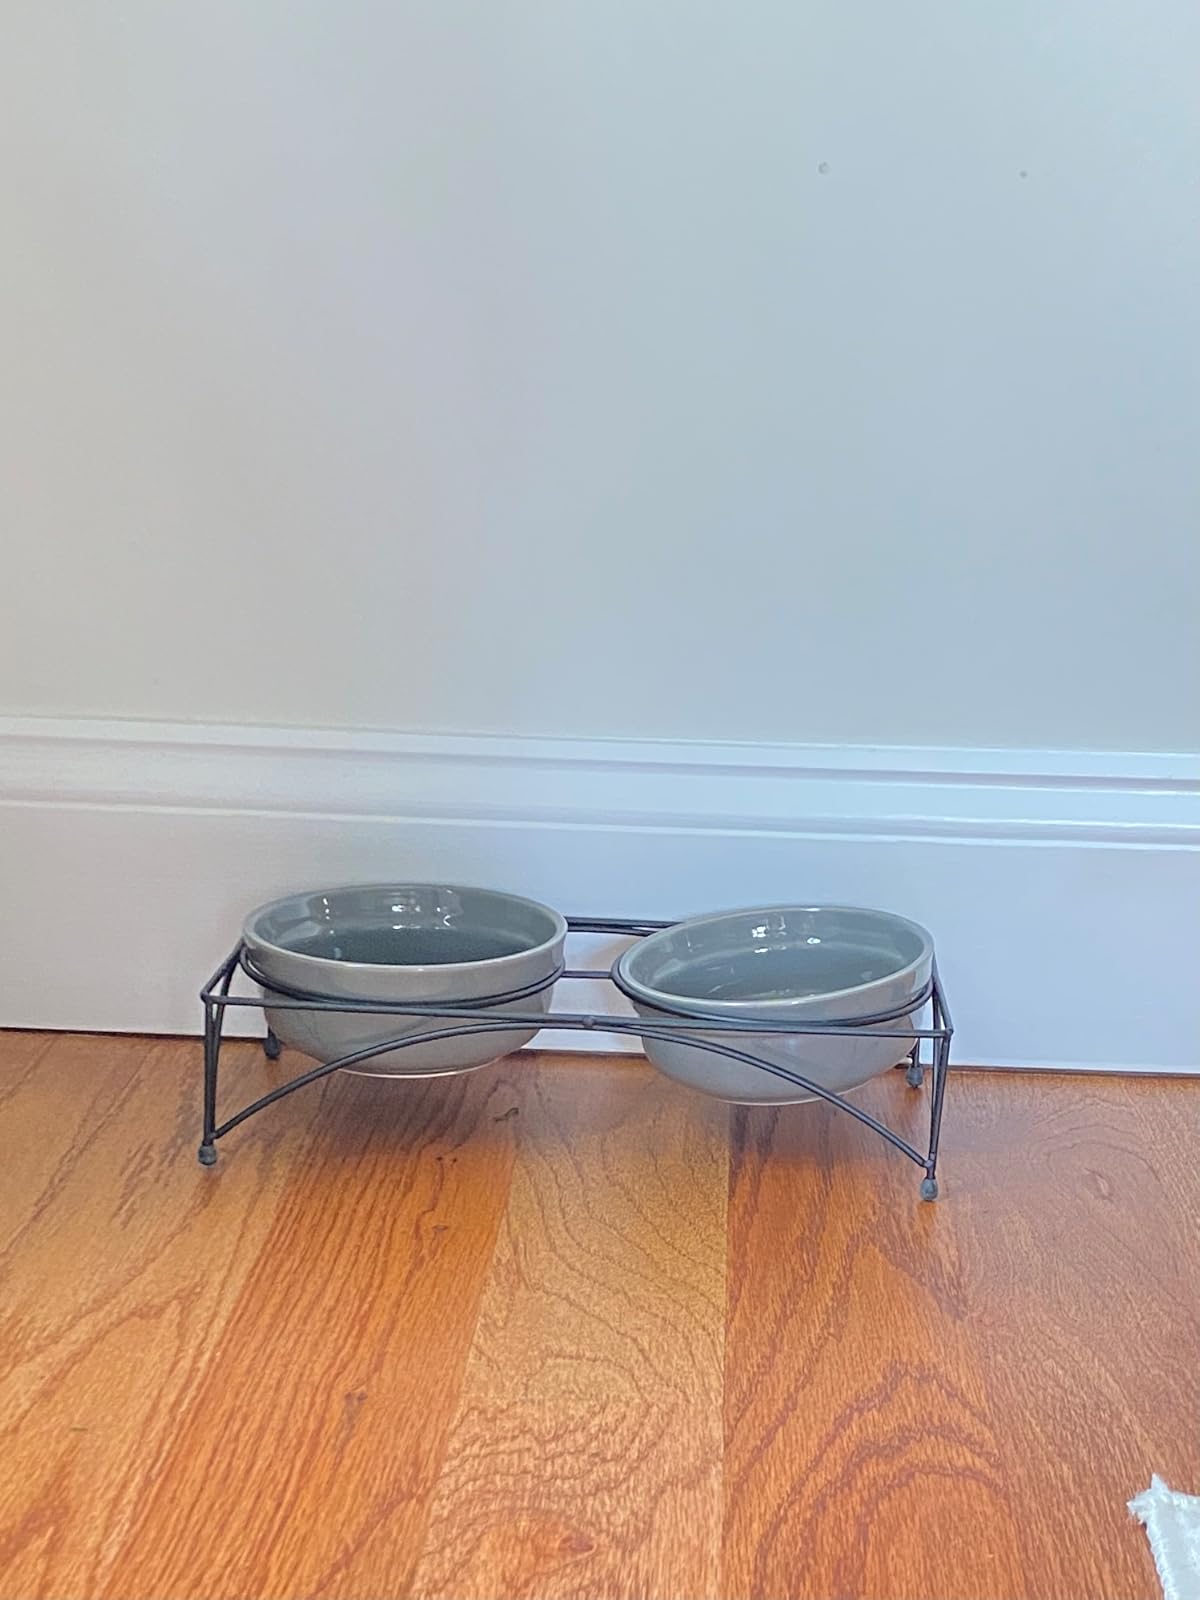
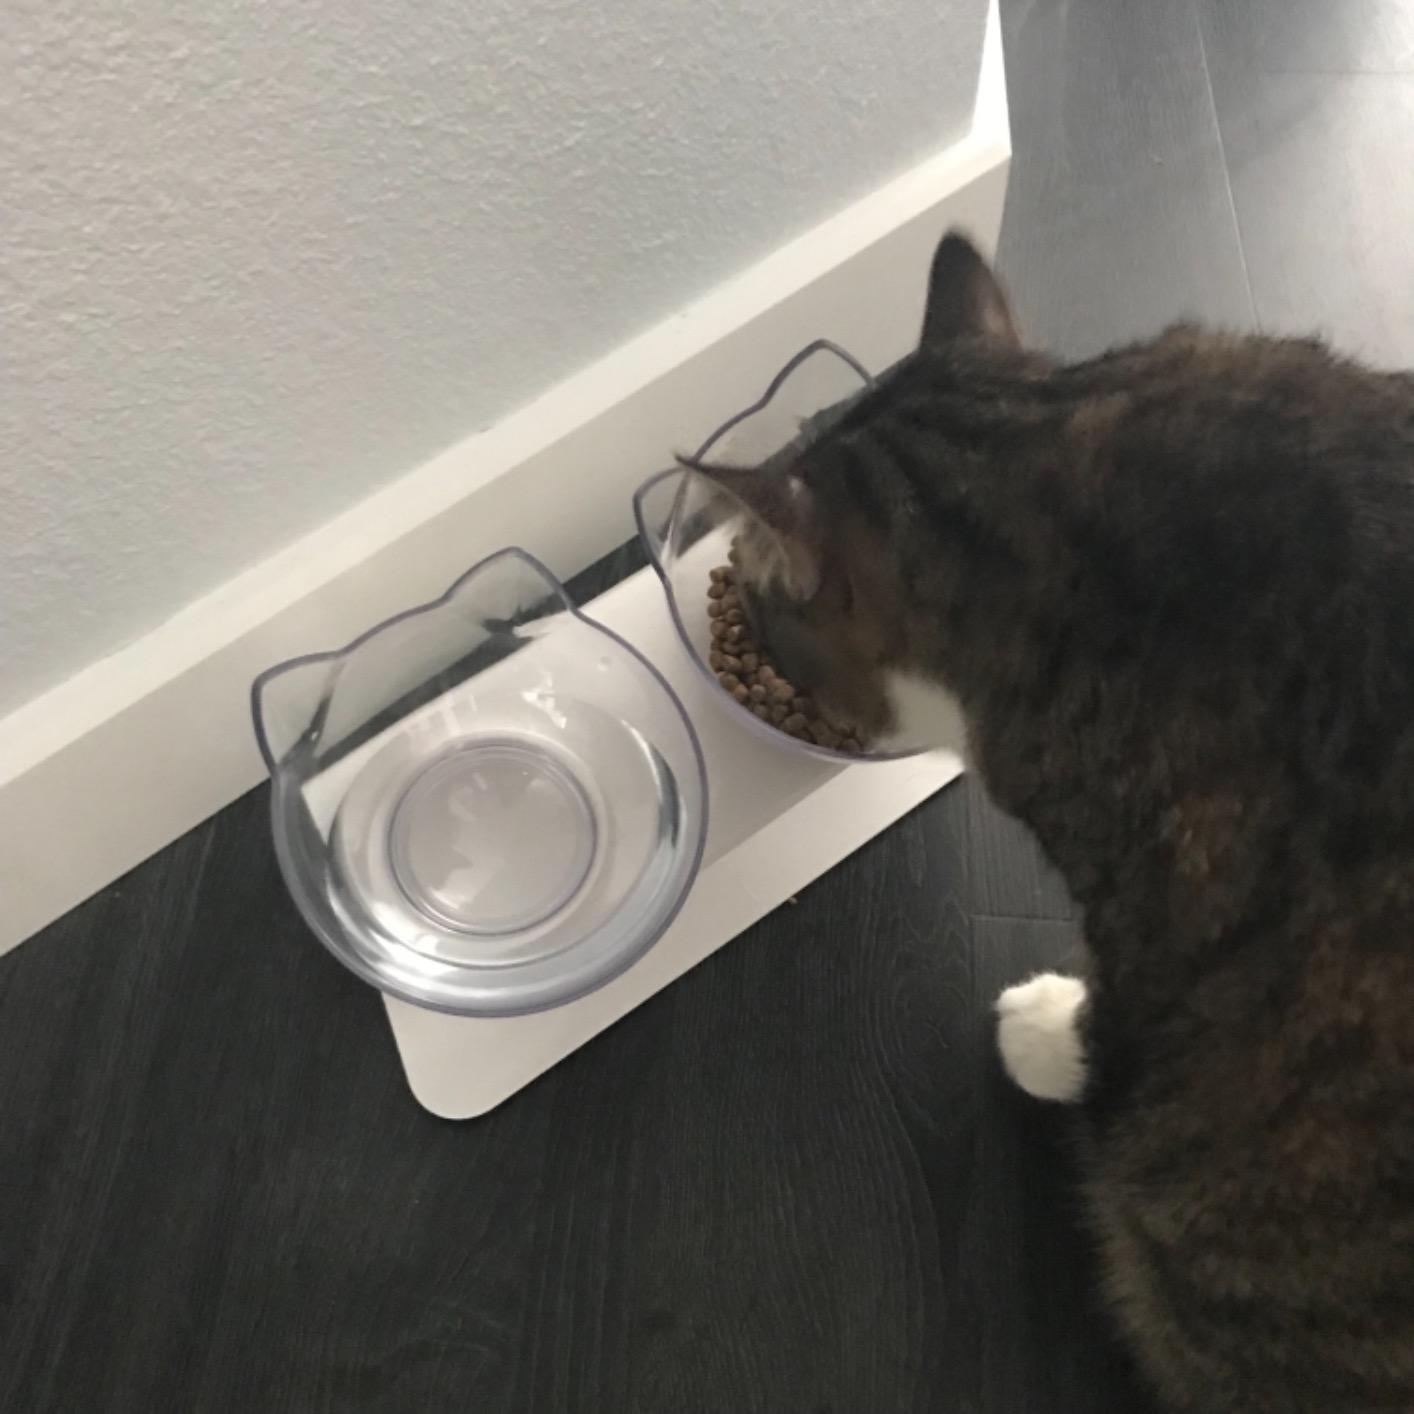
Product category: items_bowl
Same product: no